Environmental impacts of animal agriculture

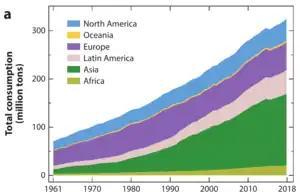
Total annual meat consumption by region

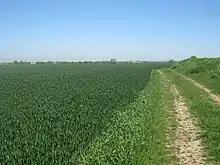
Field of crops for animal consumption. These fields occupy a large amount of land. This limits the land available for local people to grow crops for their own consumption.

About 85% of the world's soybean crop is processed into meal and vegetable oil, and virtually all of that meal is used in animal feed. Approximately 6% of soybeans are used directly as human food, mostly in Asia.